Fanfare band

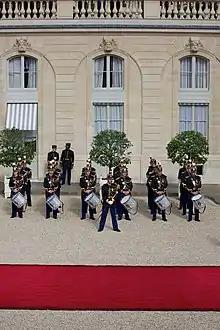
The dismounted Fanfare Band of the Republican Guard.

A fanfare band, fanfare corps, fanfare battery, fanfare team, horn and drum corps, bugle band, drum and bugle corps, or trumpet and drum band (including the German "Fanfarenzug", "Fanfarenkorps" and "Regimentsbläserkorps", the Dutch "drumband", "tamboerkorps", "trompetterkorps", "halvemaanblazerskorps", "klaroenblazerskorps" and "jachthoornkorps", the Turkish "boru trampet takimi", the French "batterie-fanfare" and "fanfare de cavalerie", the Spanish "Banda de guerra/banda marcial/banda marcial tradicional/banda ritimica/banda de guerra de trompetas/clarines", the Portuguese "fanfarra" and "banda fanfarra/banda fanfarra simples" and the Italian "tamburini e trombettieri" and "batteria di tamburi") is a military or civilian musical ensemble composed of percussion instruments, bugles, natural horns and natural trumpets (and sometimes even brass instruments). Fanfare bands are the descendants of the old medieval trumpet and drum teams that sounded fanfares on important occasions and are related to drum and bugle corps internationally.